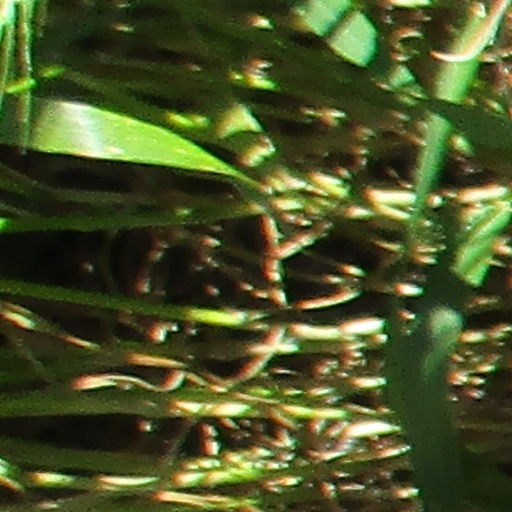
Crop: wheat